Rabbits in Australia

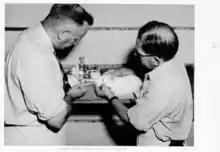
Myxomatosis control trial, 1952

From 1901 to 1907, the rabbit-proof fence was built in Western Australia between Cape Keraudren and Esperance to try to control the spread of the rabbit population from the east into Western Australian pastoral areas. Given that European rabbits can both jump very high and burrow underground, a perfectly intact fence stretching for hundreds of kilometres, and whose gates farmers or graziers did not leave open for livestock or machinery, was still unlikely to succeed. As such, the Number 1 Rabbit-Proof Fence, which was erected in 1901, failed to keep the rabbit population away from the protected area. Even after this large scale fence had failed, smaller scale fencing projects continued to make a successful appearance.